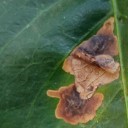
Label: Miner